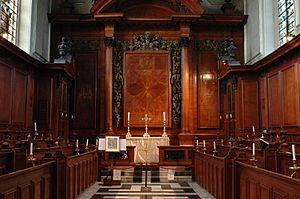
Trinity College est l'un des collèges constitutifs de l'Université d'Oxford au Royaume-Uni. Il se trouve sur Broad Street, voisin de son rival le Balliol College, situé à Turl Street.